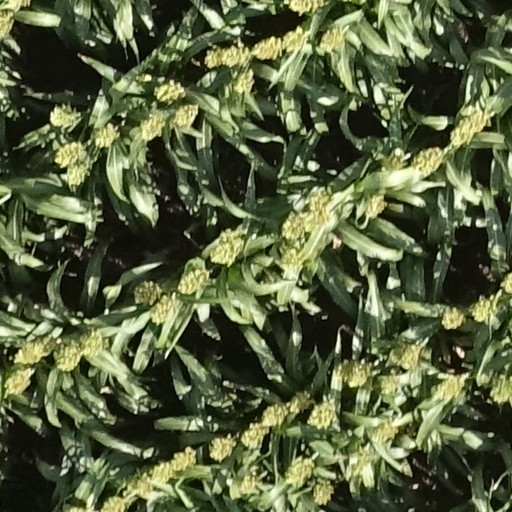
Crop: sorghum